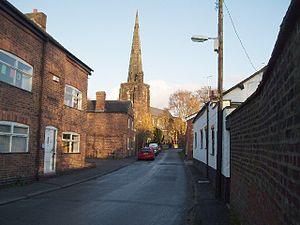
Davenham est une civil parish située dans l'autorité unitaire de Cheshire West and Chester, dans le comté traditionnel de Cheshire, en Angleterre. Elle se trouve à environ 3 km au sud de la ville de Northwich. Au recensement de 2001, la paroisse civile comptait 5 655 habitants.